Carlos Ruiz (baseball)

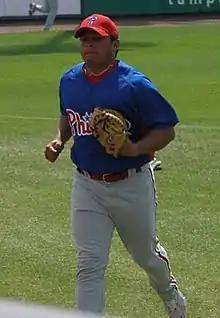
Ruiz during 2007 Spring training

Ruiz was first brought up to the major league level when Phillies' starting catcher Mike Lieberthal went on the DL in May 2006, and Ruiz debuted on May 6. When Lieberthal returned, Ruiz was sent back to the minors. When Lieberthal went once again on the DL in June, the Phillies used Sal Fasano and Chris Coste rather than recalling Ruiz. He was recalled on July 4, when he hit his first major league home run off San Diego Padres' pitcher Clay Hensley. He was optioned back to the minor leagues once more before his recall on August 31—essentially a September callup. Overall, with the big league club, he hit .261 with 3 home runs and 10 RBIs.